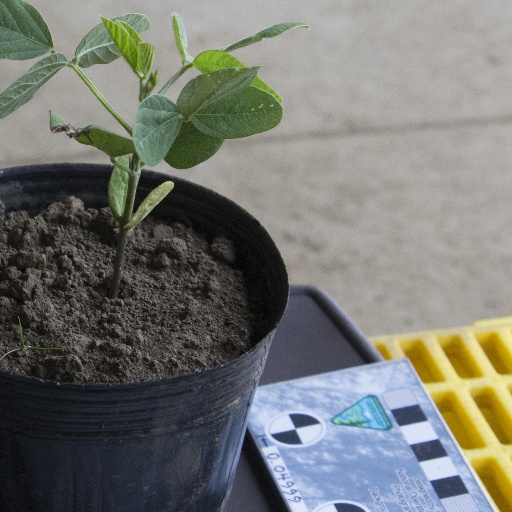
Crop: soybean